Jean-Claude Colotti

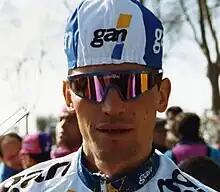
Colotti at the 1993 Paris–Nice

Jean-Claude Colotti (born 1 July 1961) is a French former professional road bicycle racer (from 1986 to 1996). Colotti won a stage in the 1992 Tour de France. He was part of a breakaway that finished about fifteen minutes ahead of the peloton. Colotti went on a solo attack and beat 2nd place finisher Frans Maassen by more than three minutes.